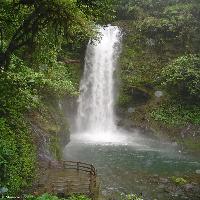
Weather: cloudy or overcast